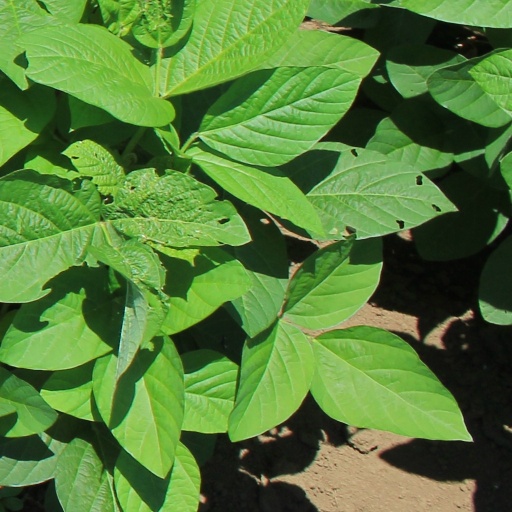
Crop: soybean